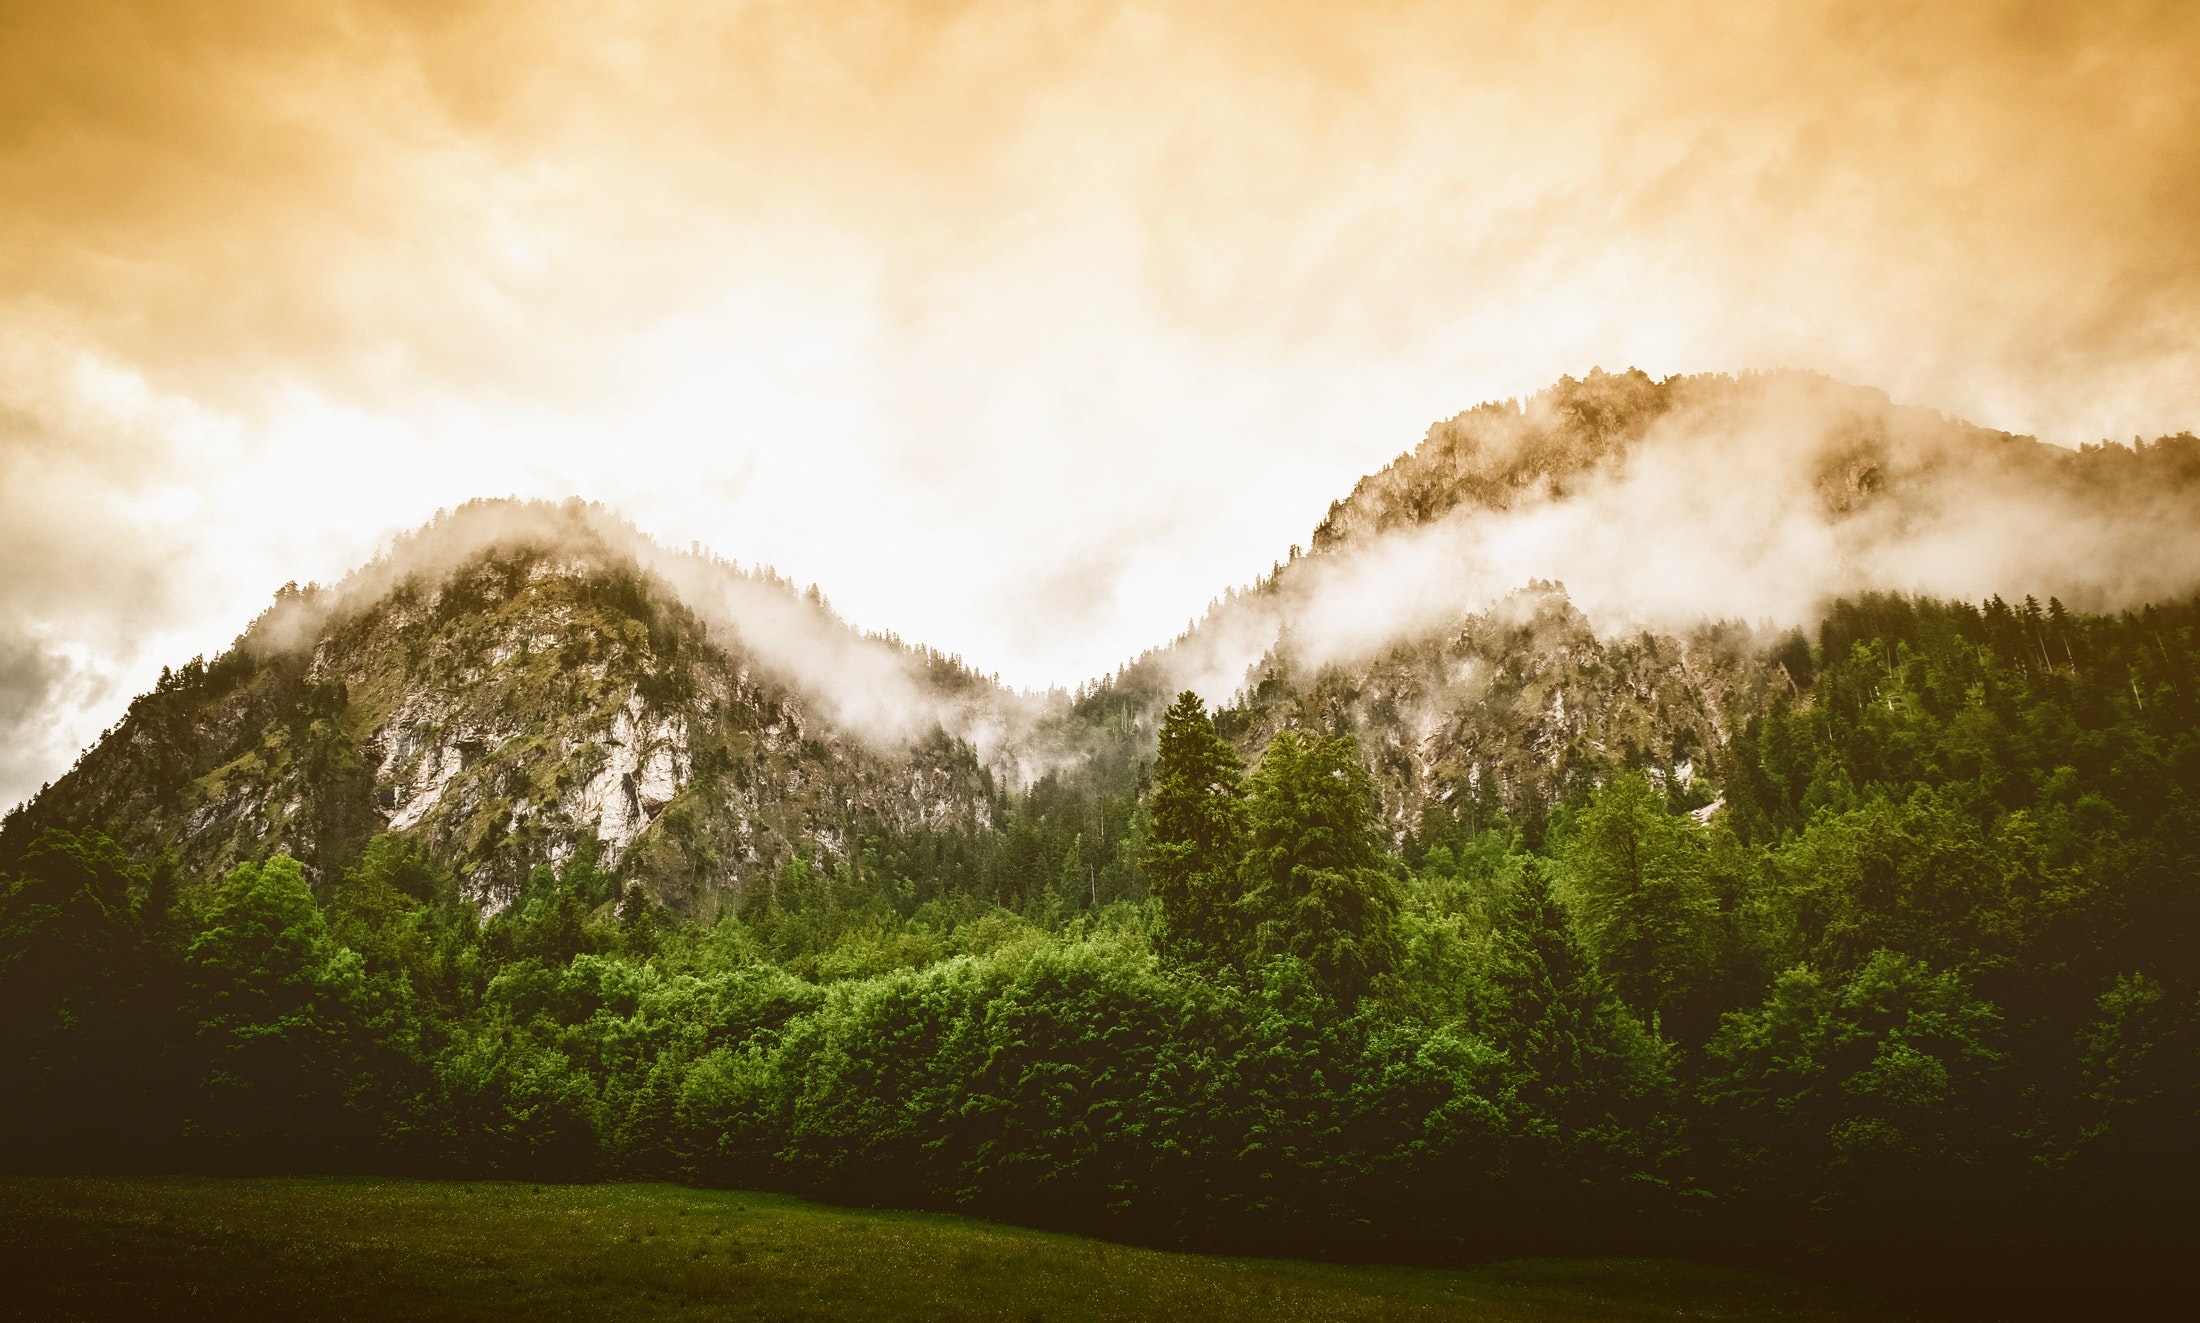
sky, natural landscape, nature, green, cloud, atmospheric phenomenon, sunlight, light, natural environment, grass, hill, tree, morning, grassland, atmosphere, landscape, meadow, mountain, highland, horizon, rural area, spring, stock photography, photography, forest, field, hill station, plant, pasture, valley, plain, mountain range, world, wallpaper, meteorological phenomenon, cumulus